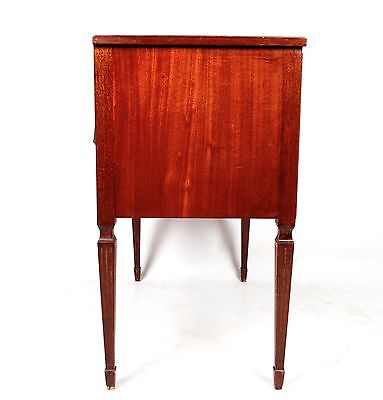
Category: cabinet